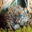
Label: frog